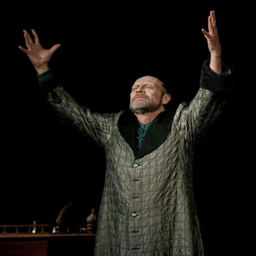
composer raises his arms toward deity while describing how he was at first devoted to serving deity through his music but later renounced him for using violist to express his most sublime thoughts .